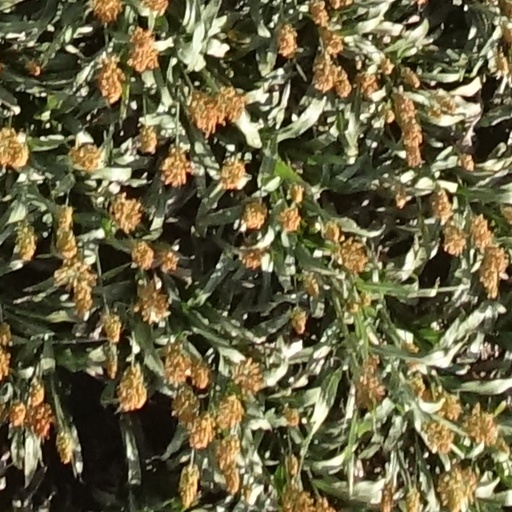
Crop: sorghum